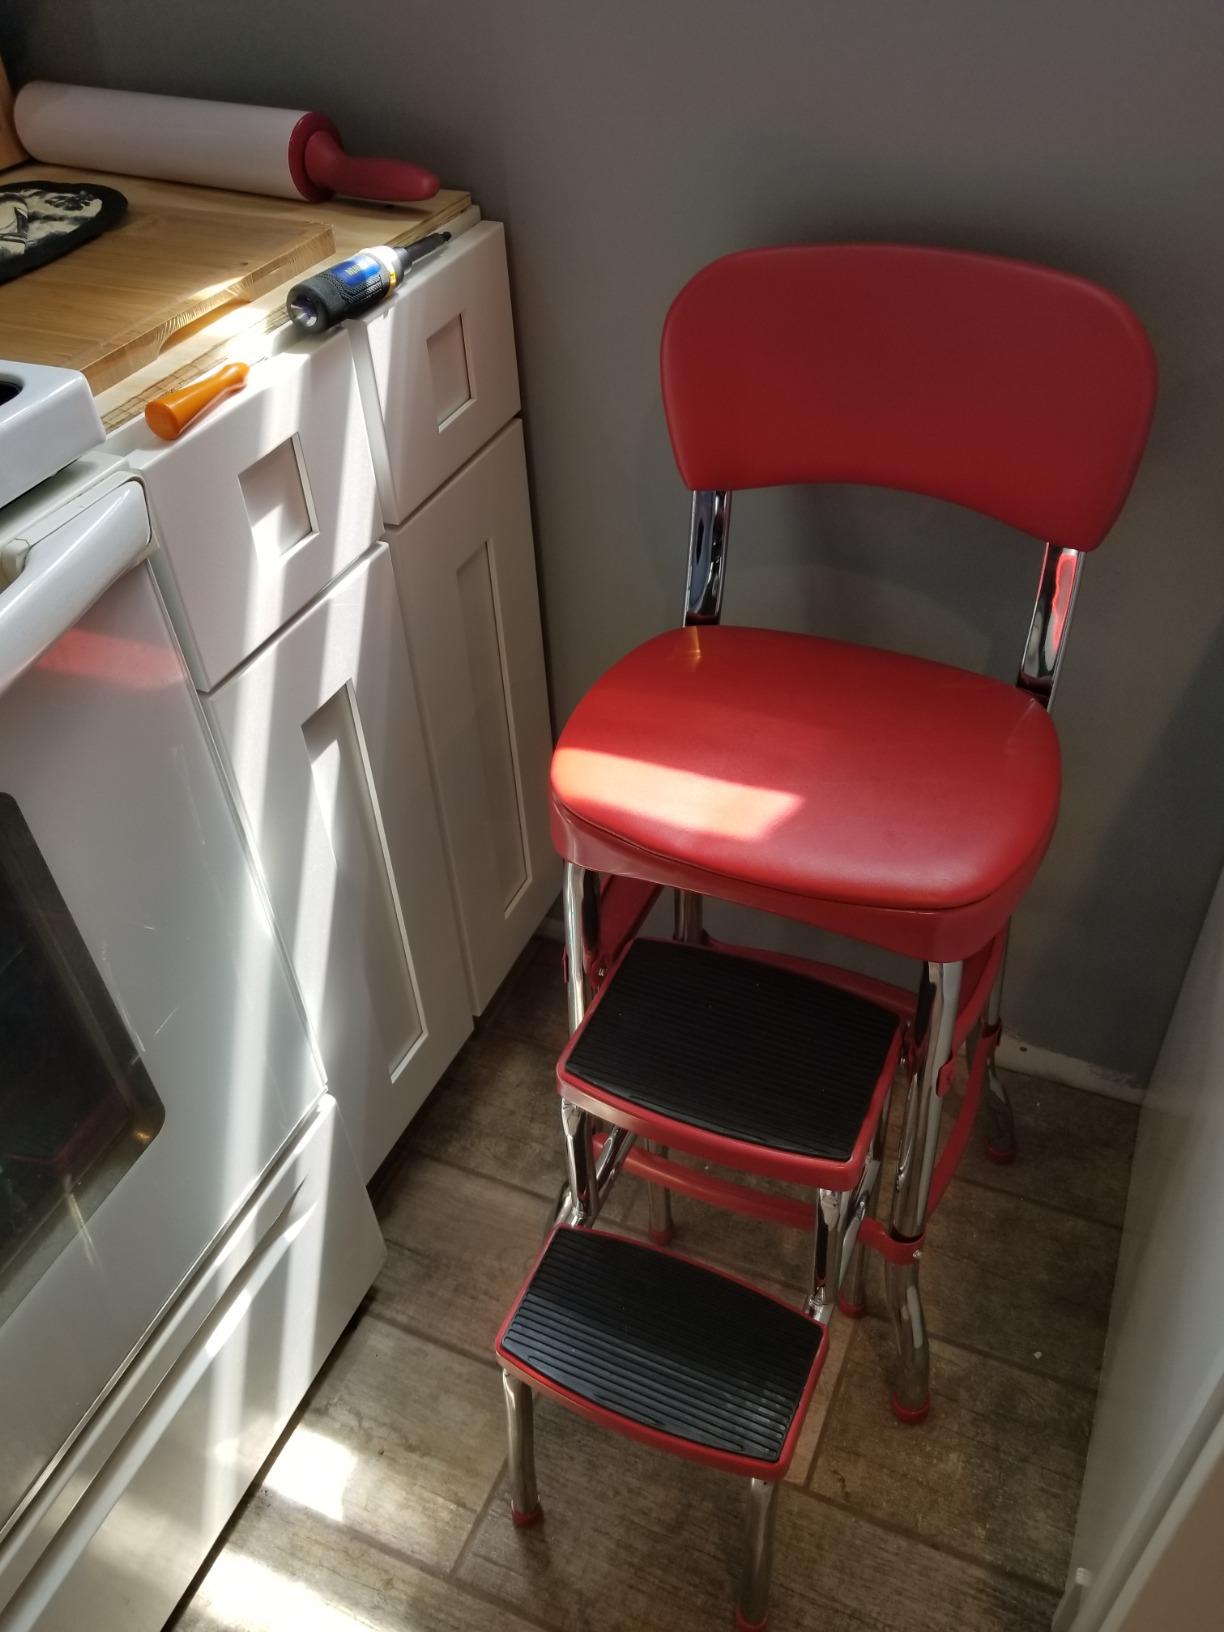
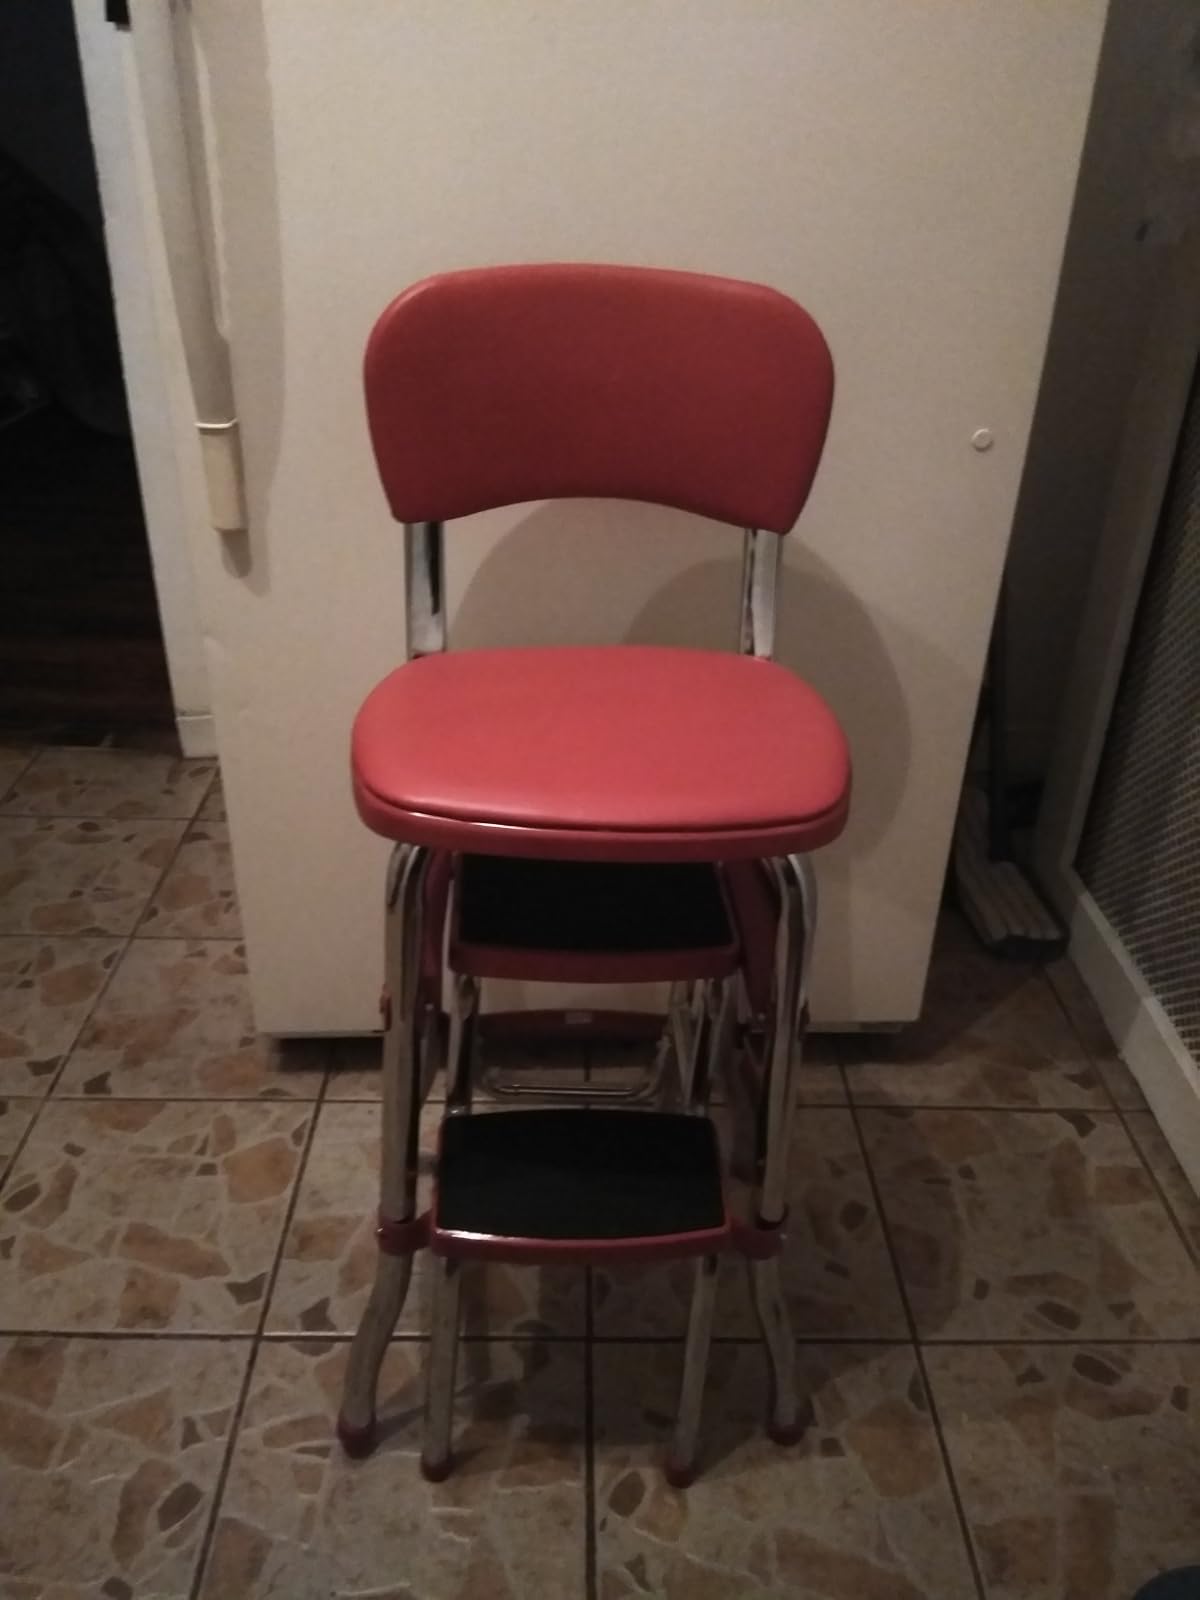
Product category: items_chair
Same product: yes